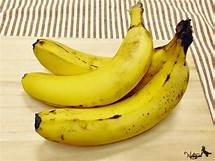
Label: banana